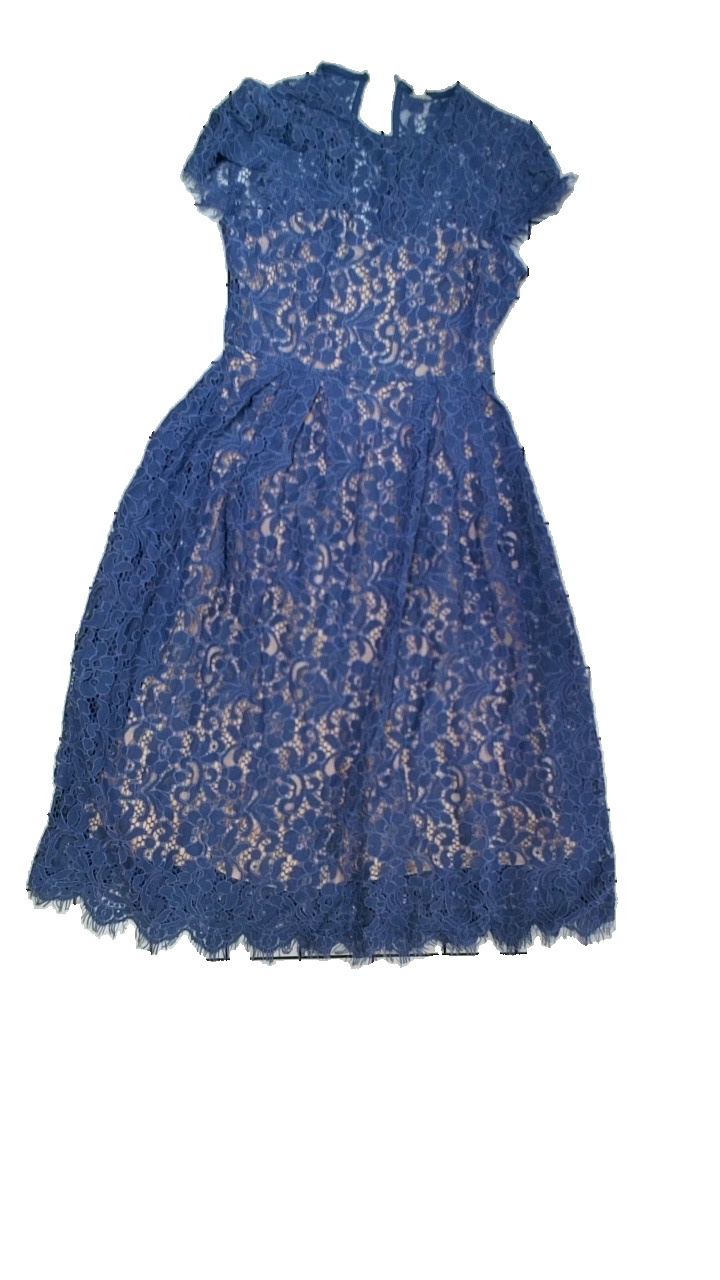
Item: Dress (Ladies)
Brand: H&m
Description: Blommig spets klänning
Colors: Blue, Beige
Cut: C-collar
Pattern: Floral print
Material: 62% bomull 38% polyester
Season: All
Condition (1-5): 5
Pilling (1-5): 5
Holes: Major
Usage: Reuse
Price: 100-150